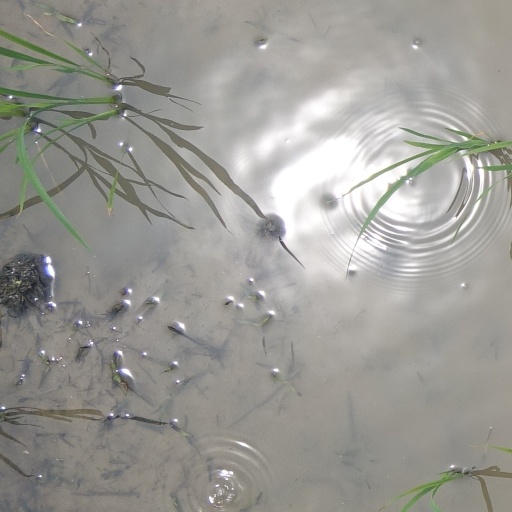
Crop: rice